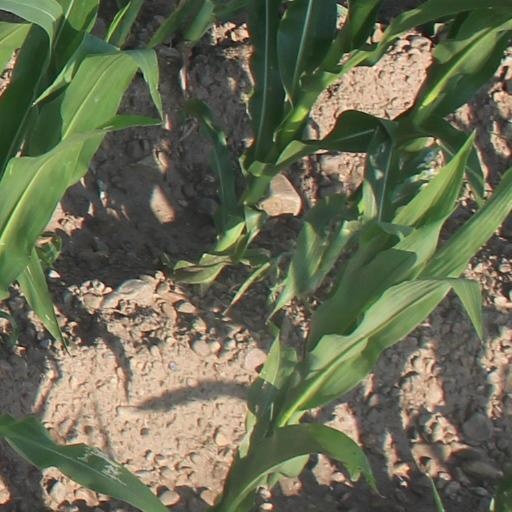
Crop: maize; corn